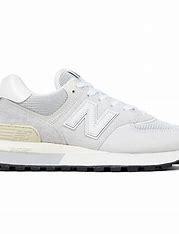
Brand: New
Model: Balance New Balance 574 Marathon